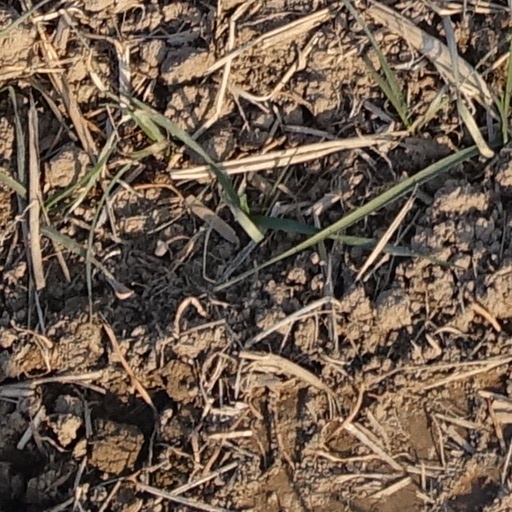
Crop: wheat